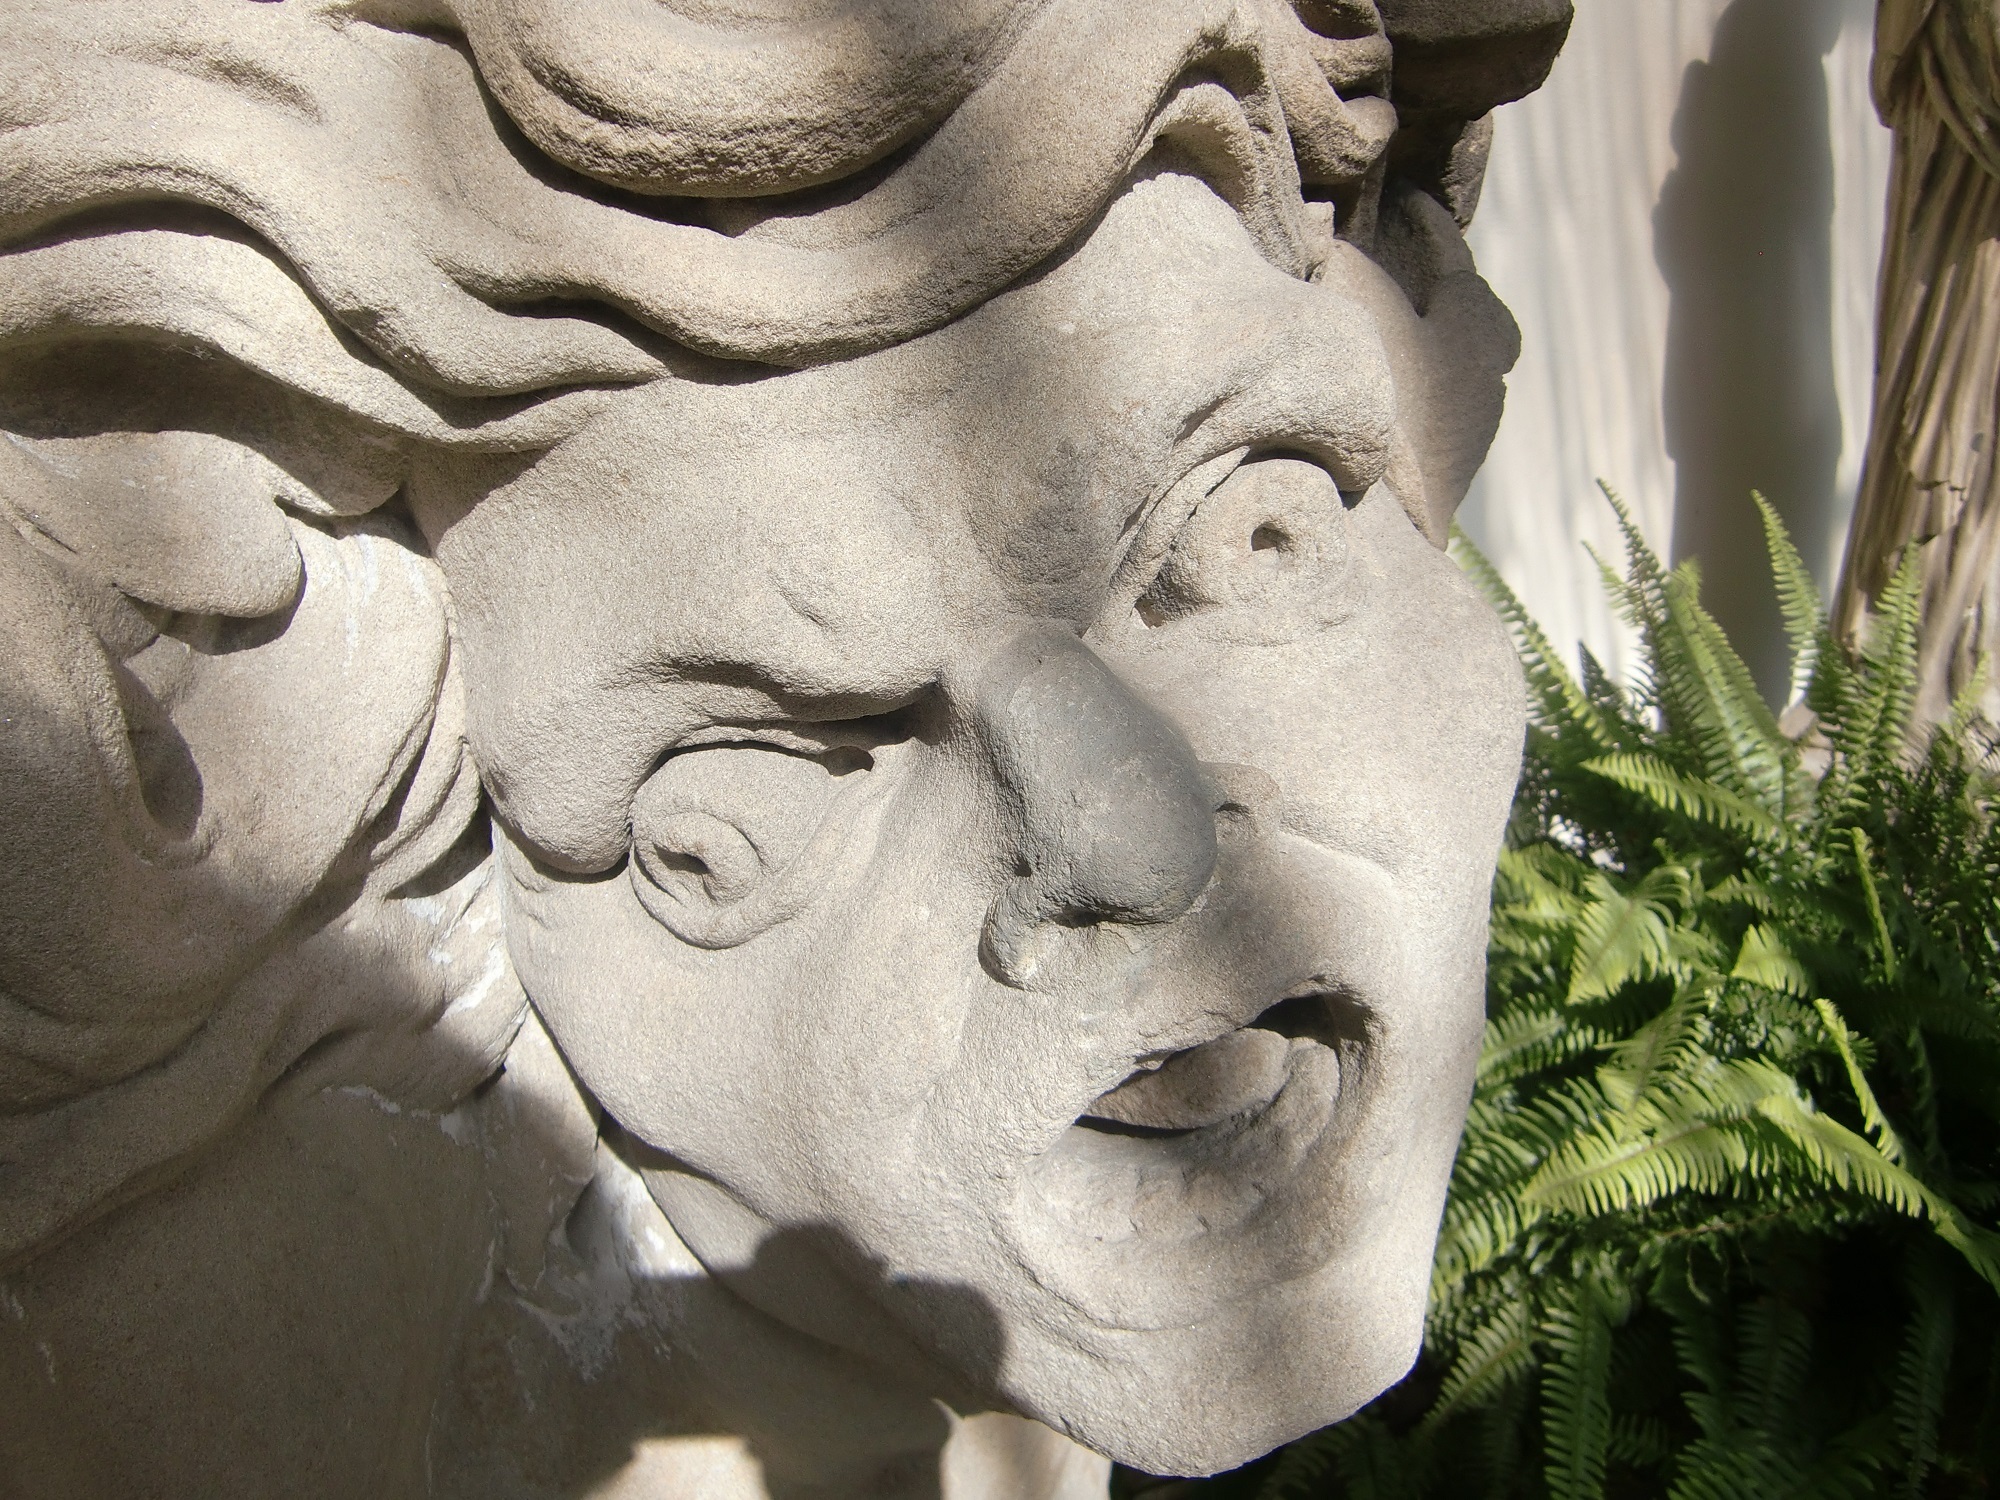
architecture, wall, stone, monument, statue, decoration, garden, outdoors, face, sculpture, art, temple, decorative, head, fountain, carving, relief, mythology, ancient history